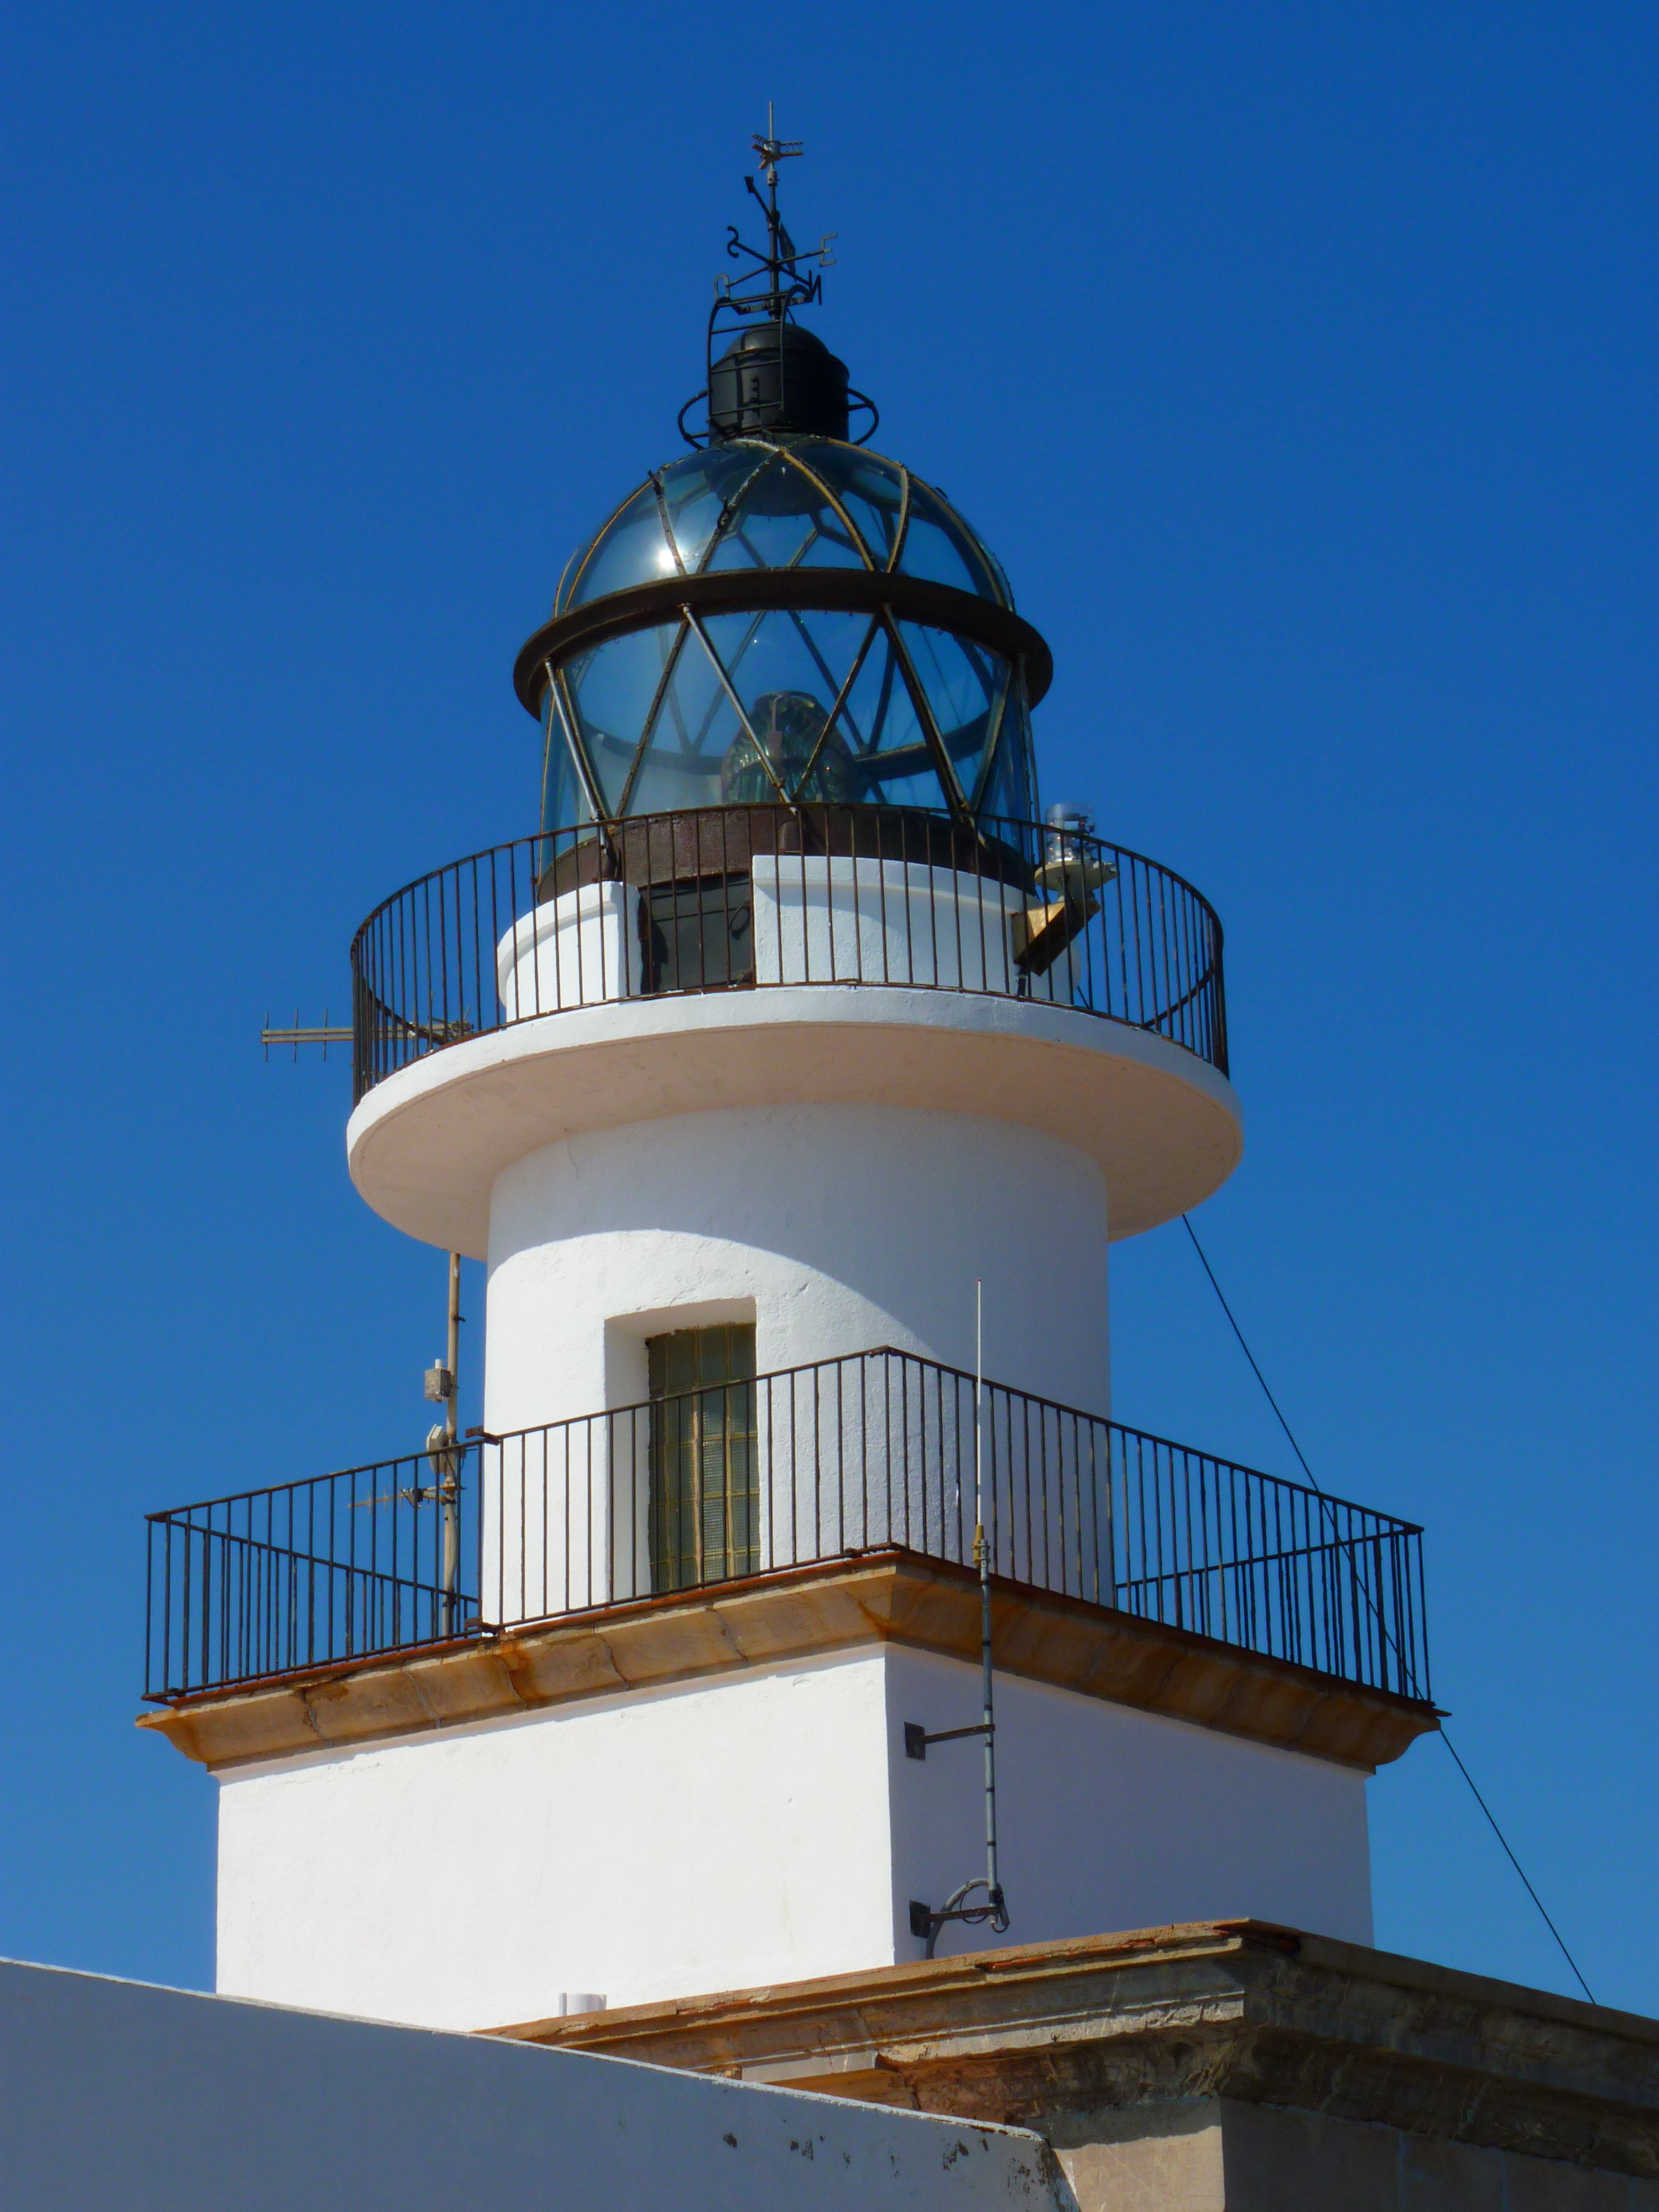
sea, lighthouse, sky, building, tower, beacon, blue, spain, control tower, cap creus